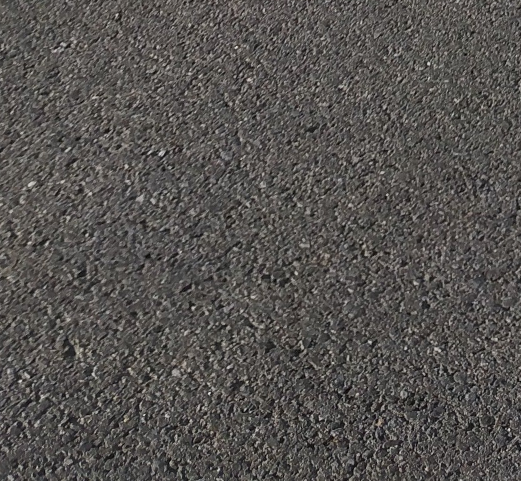
Surface type: asphalt